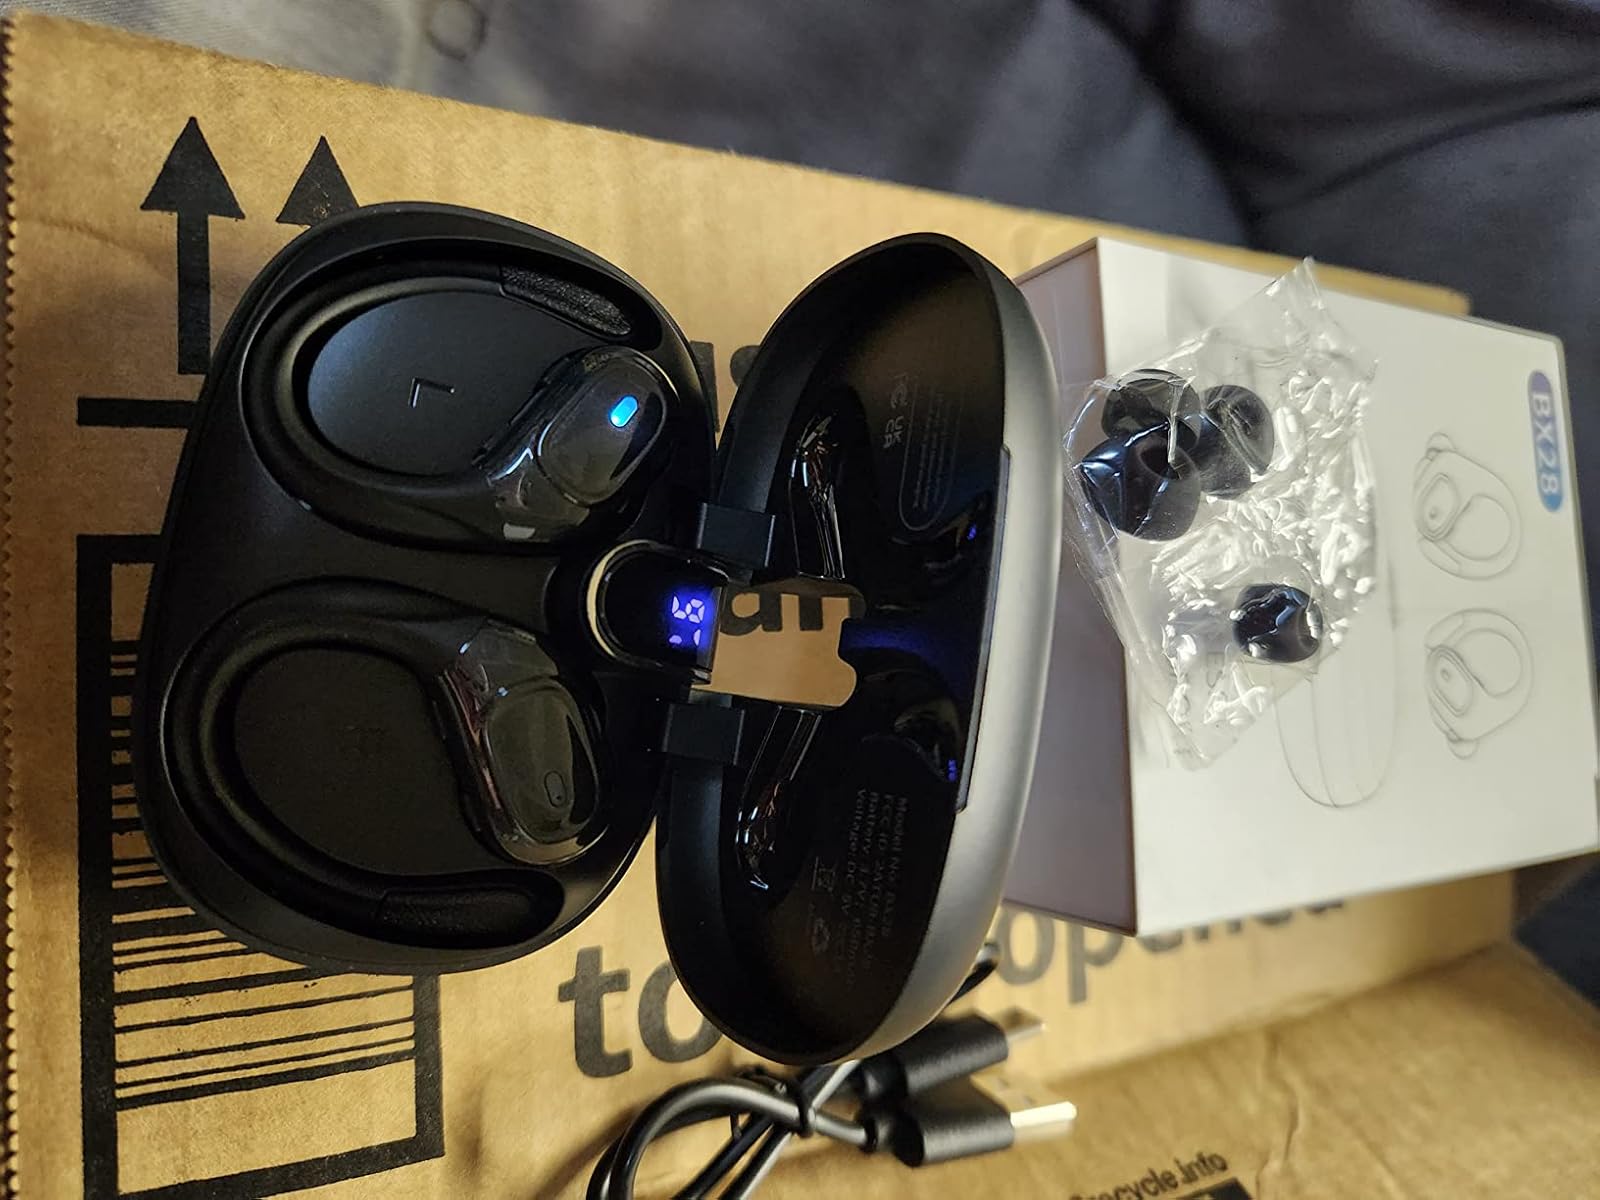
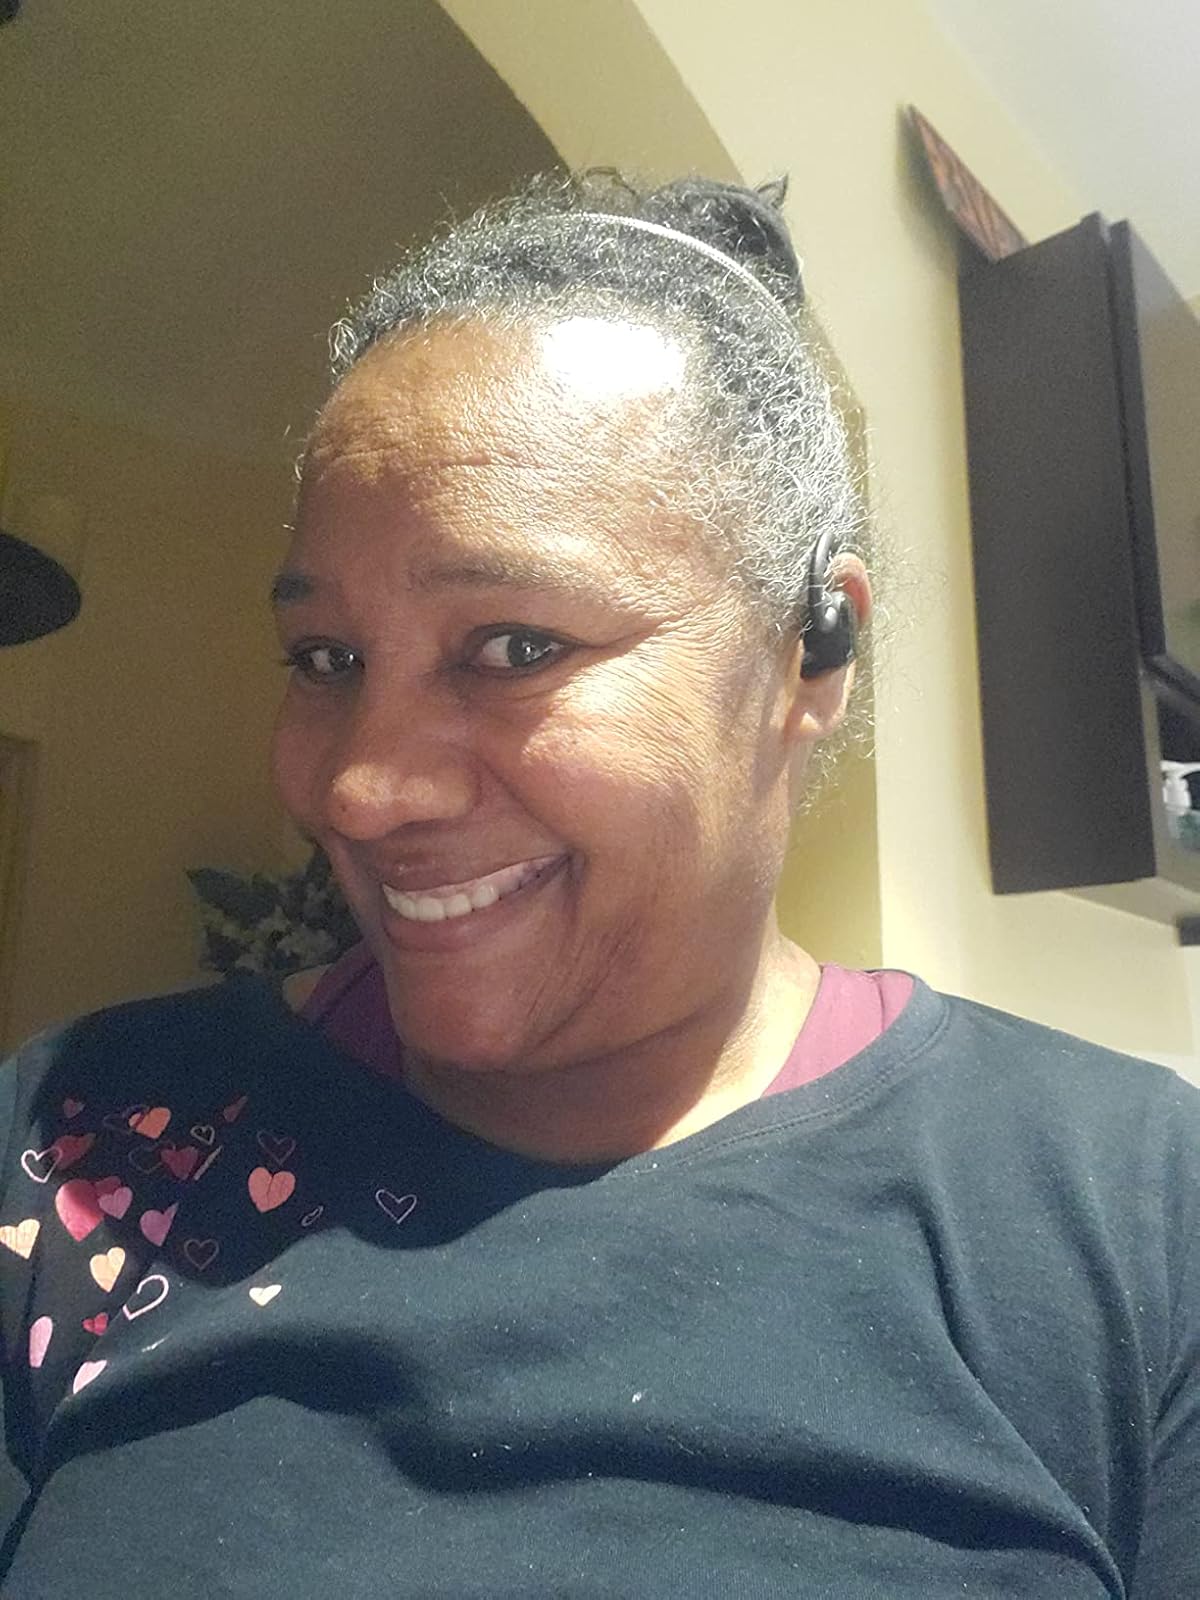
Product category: earbuds
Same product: no